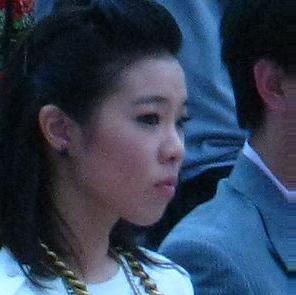
Age: 27